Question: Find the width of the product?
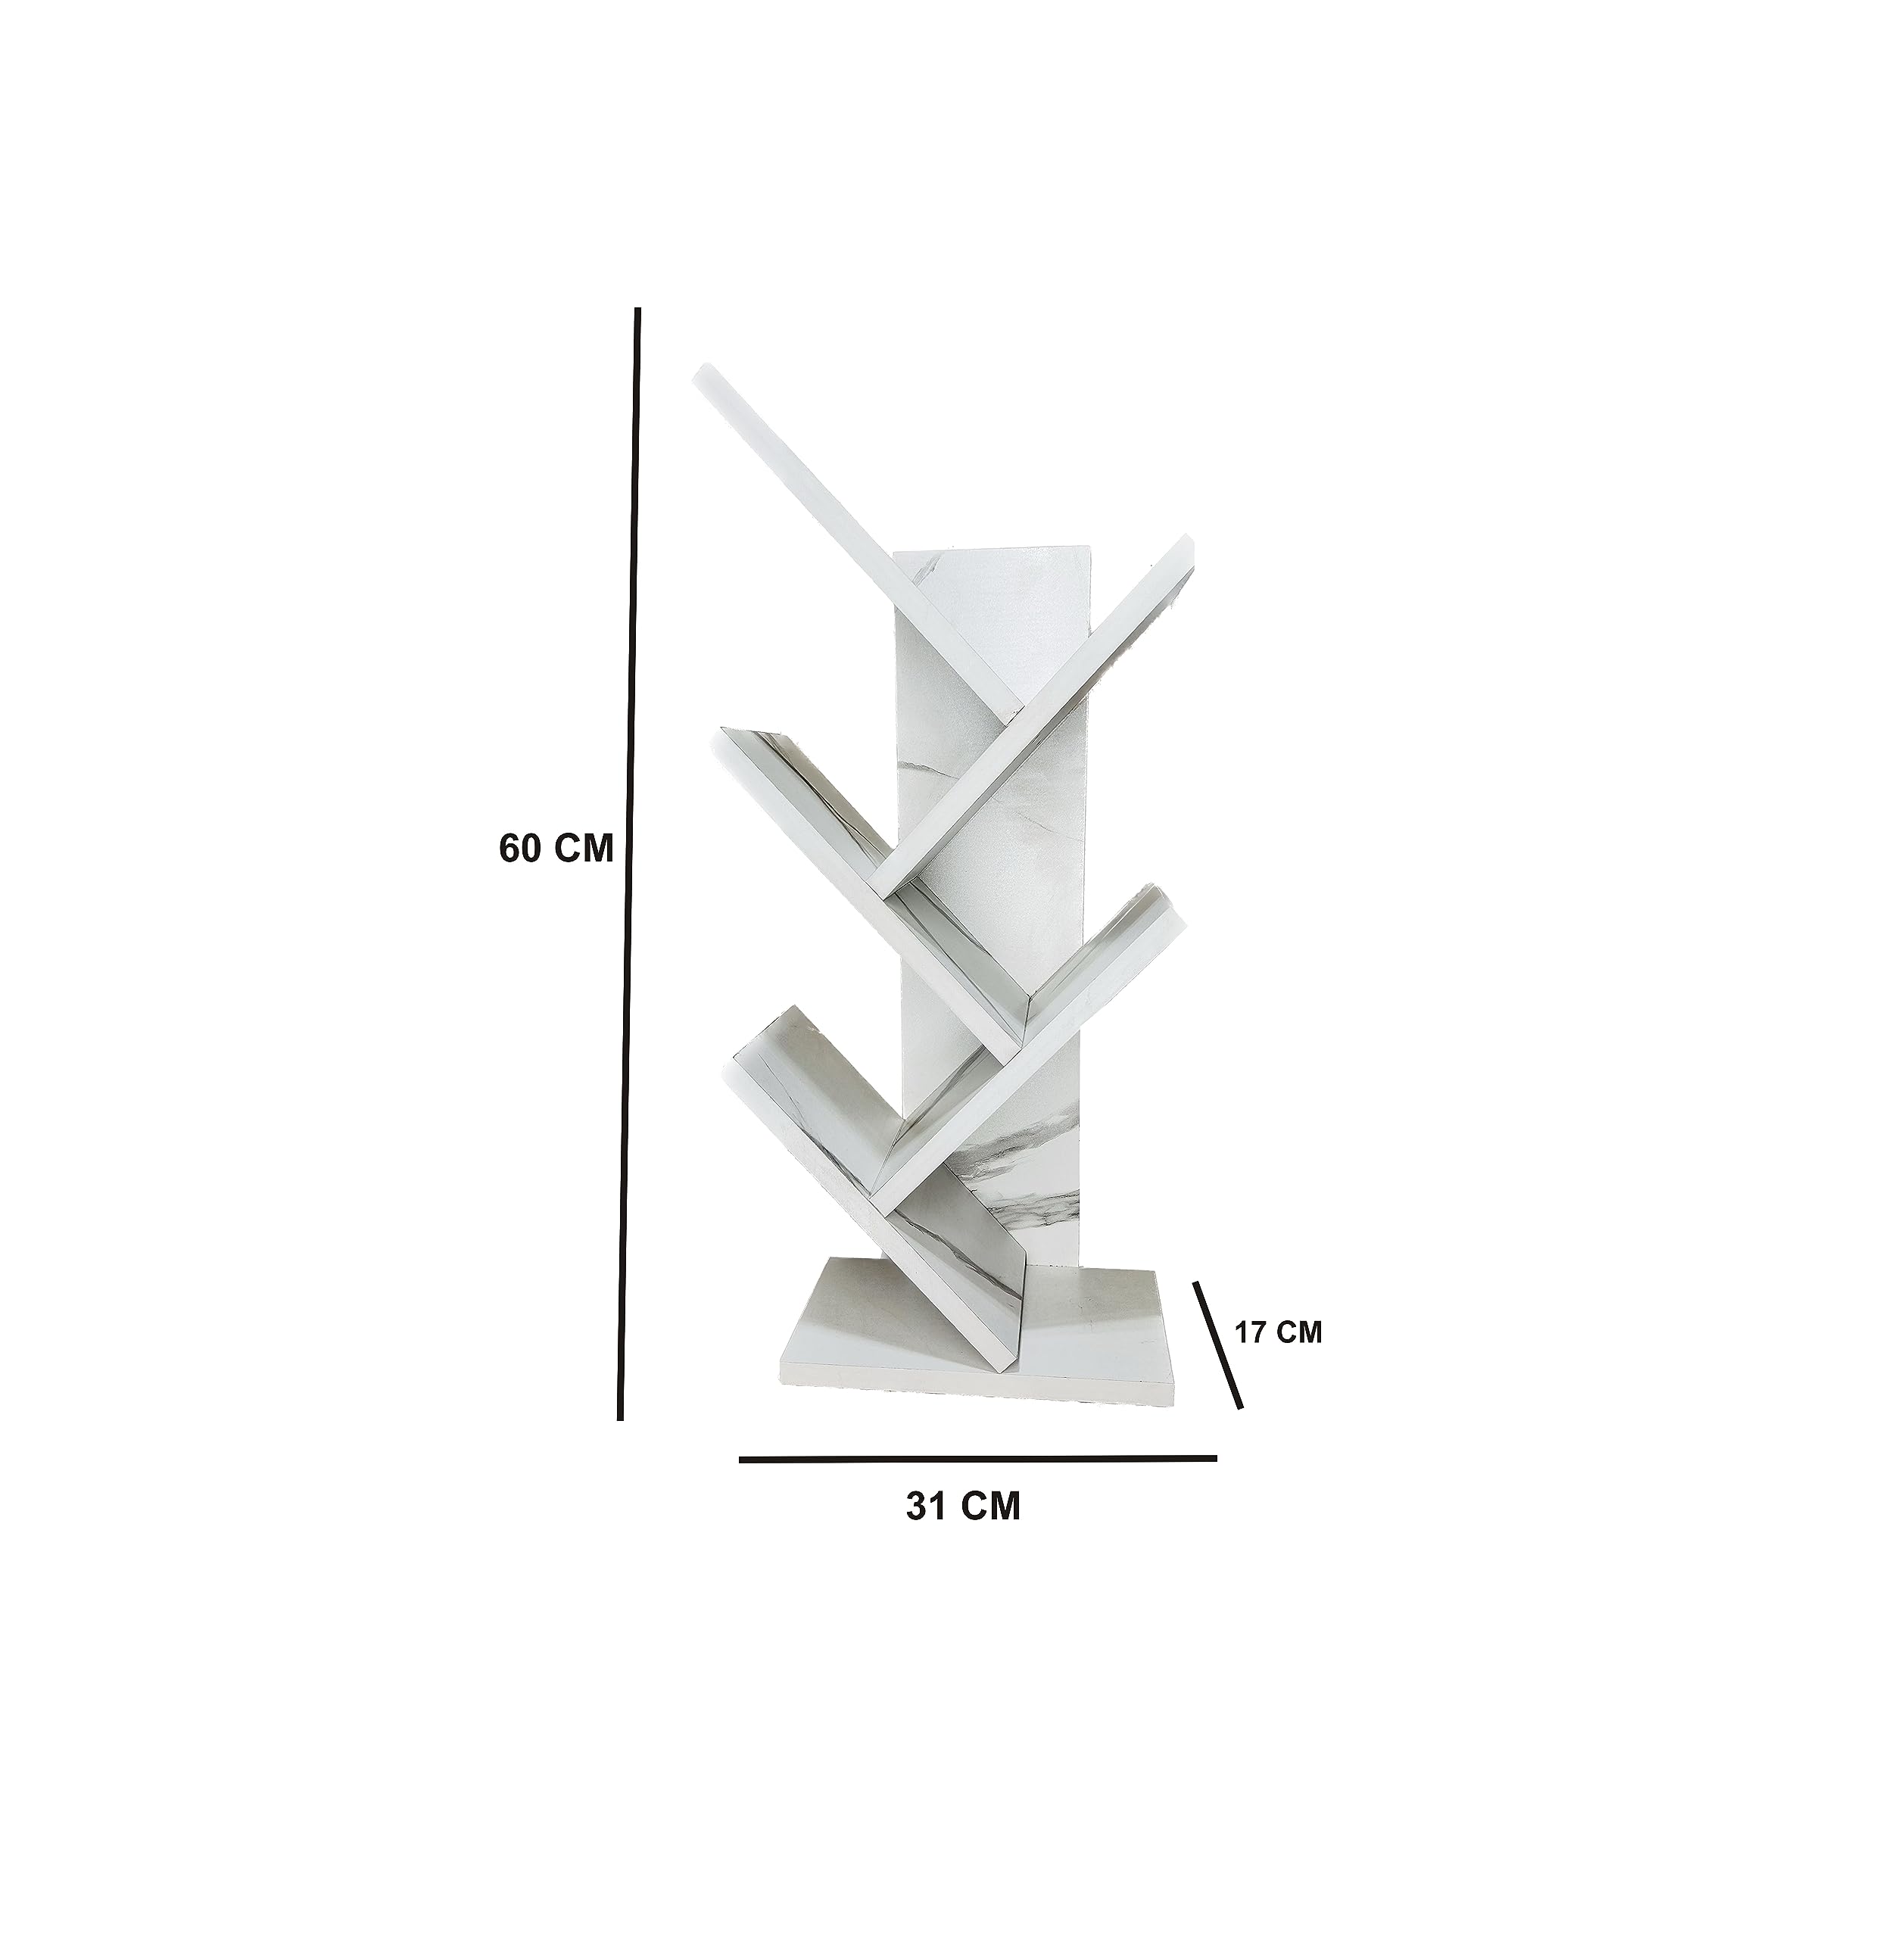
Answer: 31.0 centimetre